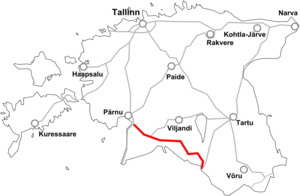
La route nationale 6 est une route nationale estonienne reliant Valga à Uulu. Elle mesure 124,8 km.